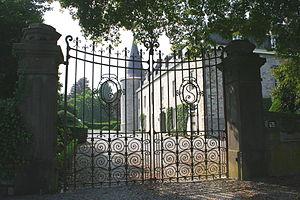
Sohier, le château (XVII/XIXe siècles).
Sohier est une section de la commune belge de Wellin située en Région wallonne dans la province de Luxembourg.